Abermule

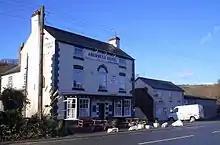
The Abermule Hotel

The village has one primary school - Abermule CP School; previously called Dolforwyn CP School - a caravan park, a growing number of new houses, a community centre/playing fields, two parks for children, a bowling green, two tennis courts, and one pub - The Abermule Inn. Abermule is also home to Wales's first privately owned natural burial site, Green Lane Burial Field.